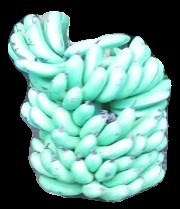
Variety: pachbale
Grade: grade1